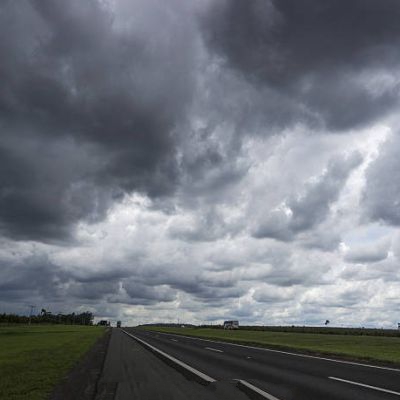
Cloud type: Nimbostratus (Ns)